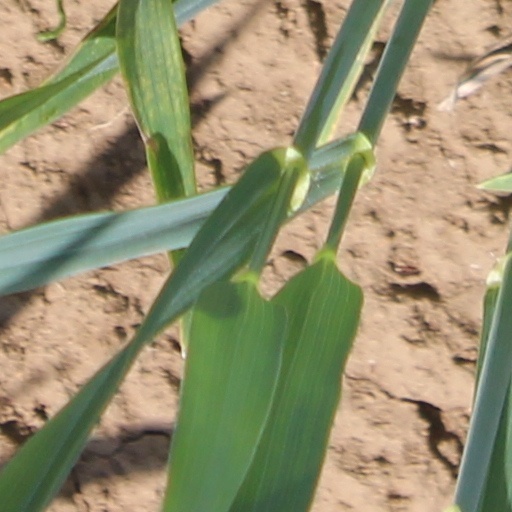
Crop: wheat